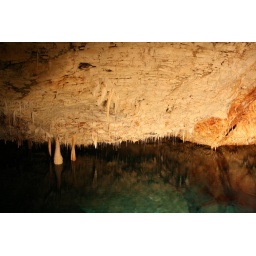
Clear blue water in 'Fantasy' cave (Hamilton Parish), Bermuda.